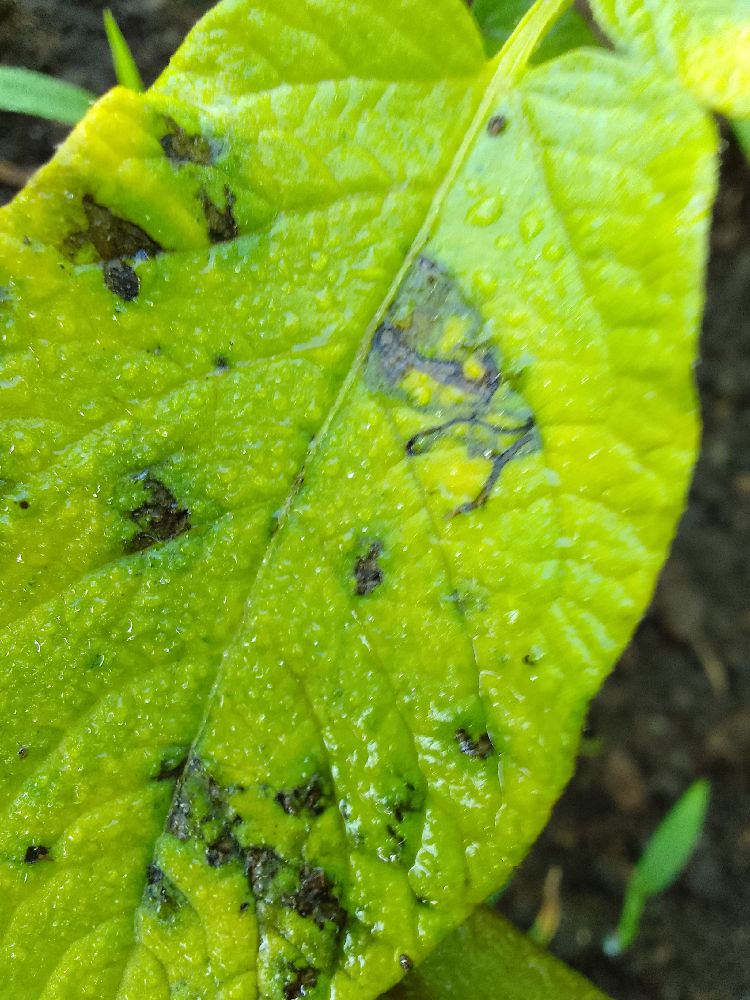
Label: Early blight